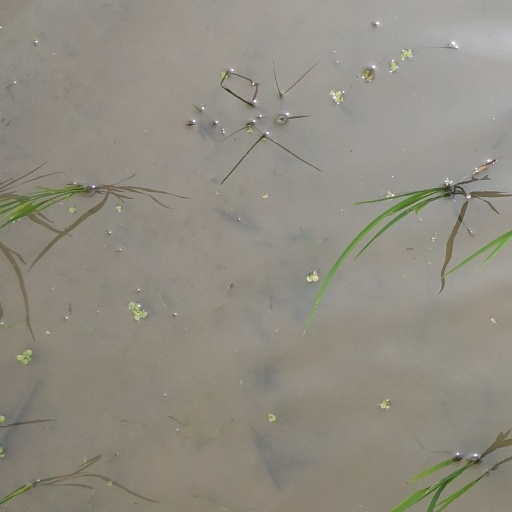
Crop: rice